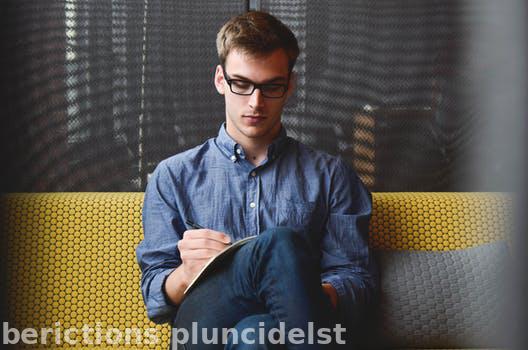
Label: Watermark